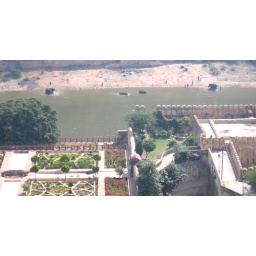
View from the fort -the elephants are bathing in the river